Dunstaffnage Castle

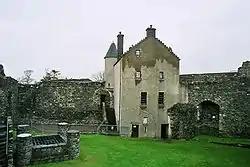
The gatehouse, with the remains of the north-east hall range to the left

The Earls of Argyll appointed Captains to oversee Dunstaffnage, and keep it in readiness, on their behalf. Changes were made to the buildings, particularly the gatehouse, which was rebuilt around this time. The Campbells were loyal allies of the royal house, and Dunstaffnage was used as a base for government expeditions against the MacDonald Lords of the Isles, among others, during the 15th and 16th centuries. James IV visited Dunstaffnage on two occasions.